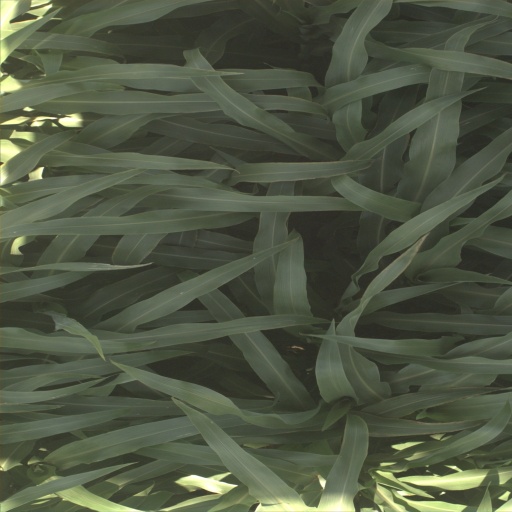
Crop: sorghum